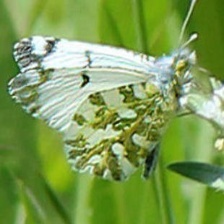
Species: LARGE MARBLE
Butterfly family (ImageNet category): cabbage_butterfly